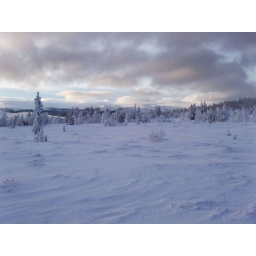
up in the mountains with snow and trees